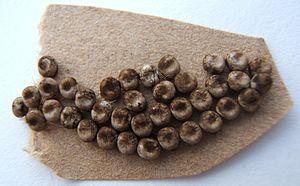
Le Papillon lune est un lépidoptère nocturne appartenant à la famille des Saturniidae. Il est caractérisé par une coloration vert pâle et à la présence d'ocelles sur les ailes antérieures et postérieures. Cette espèce se retrouve dans les milieux boisés et semble préférer les forêts bien drainées. Les adultes sont attirés par la lumière. Par son apparence exotique et unique, il est particulièrement populaire. Par exemple, il s'agit du premier saturnide américain à être illustré dans un livre au XVIIIᵉ siècle. Par la suite, aux États-Unis, le papillon lune est apparu sur une série de timbres délivrés en 1987. Il est également apparu sur la couverture du livre américain Field Guide to Moth of Esthern North America par Charles V. Covell en 2005.